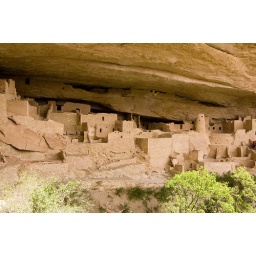
Mesa Verde National Park. Notice the person in red on the far right for scale.